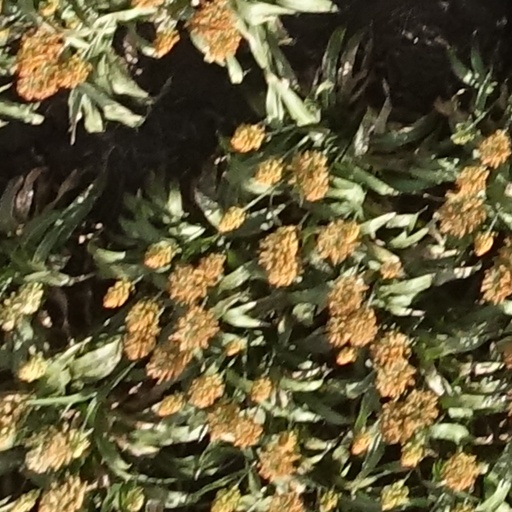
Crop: sorghum